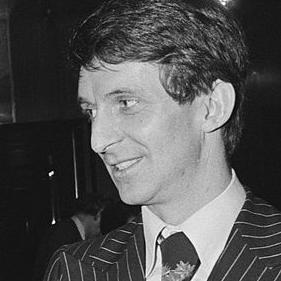
Age: 35